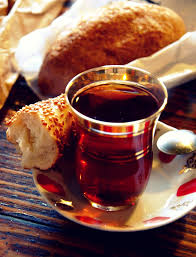
Yemek: simit